Martín Rodríguez (Chilean footballer)

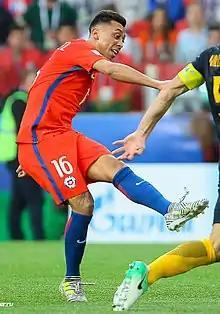
Rodríguez with Chile at the 2017 FIFA Confederations Cup

Martín Vladimir Rodríguez Torrejón (born 5 August 1994) is a Chilean professional footballer who plays as a midfielder for Chilean Primera División club Ñublense.